Duxford Aerodrome

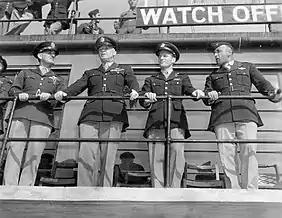

Duxford was the initial home of the 5th Air Defense Wing which arrived from Norfolk Municipal Airport, Virginia on 3 July 1943. The unit was re designated the 66th Fighter Wing and was transferred to Sawston Hall near Cambridge on 20 August 1943.